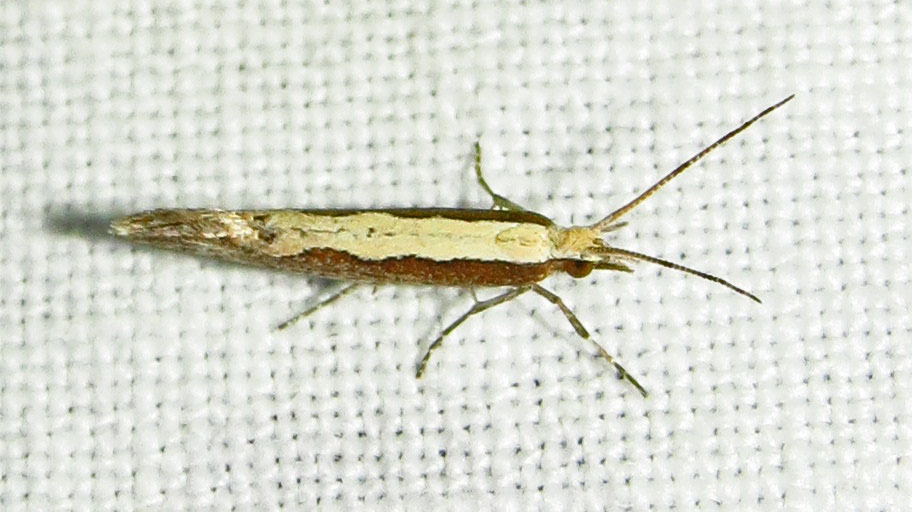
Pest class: diamondback_moth